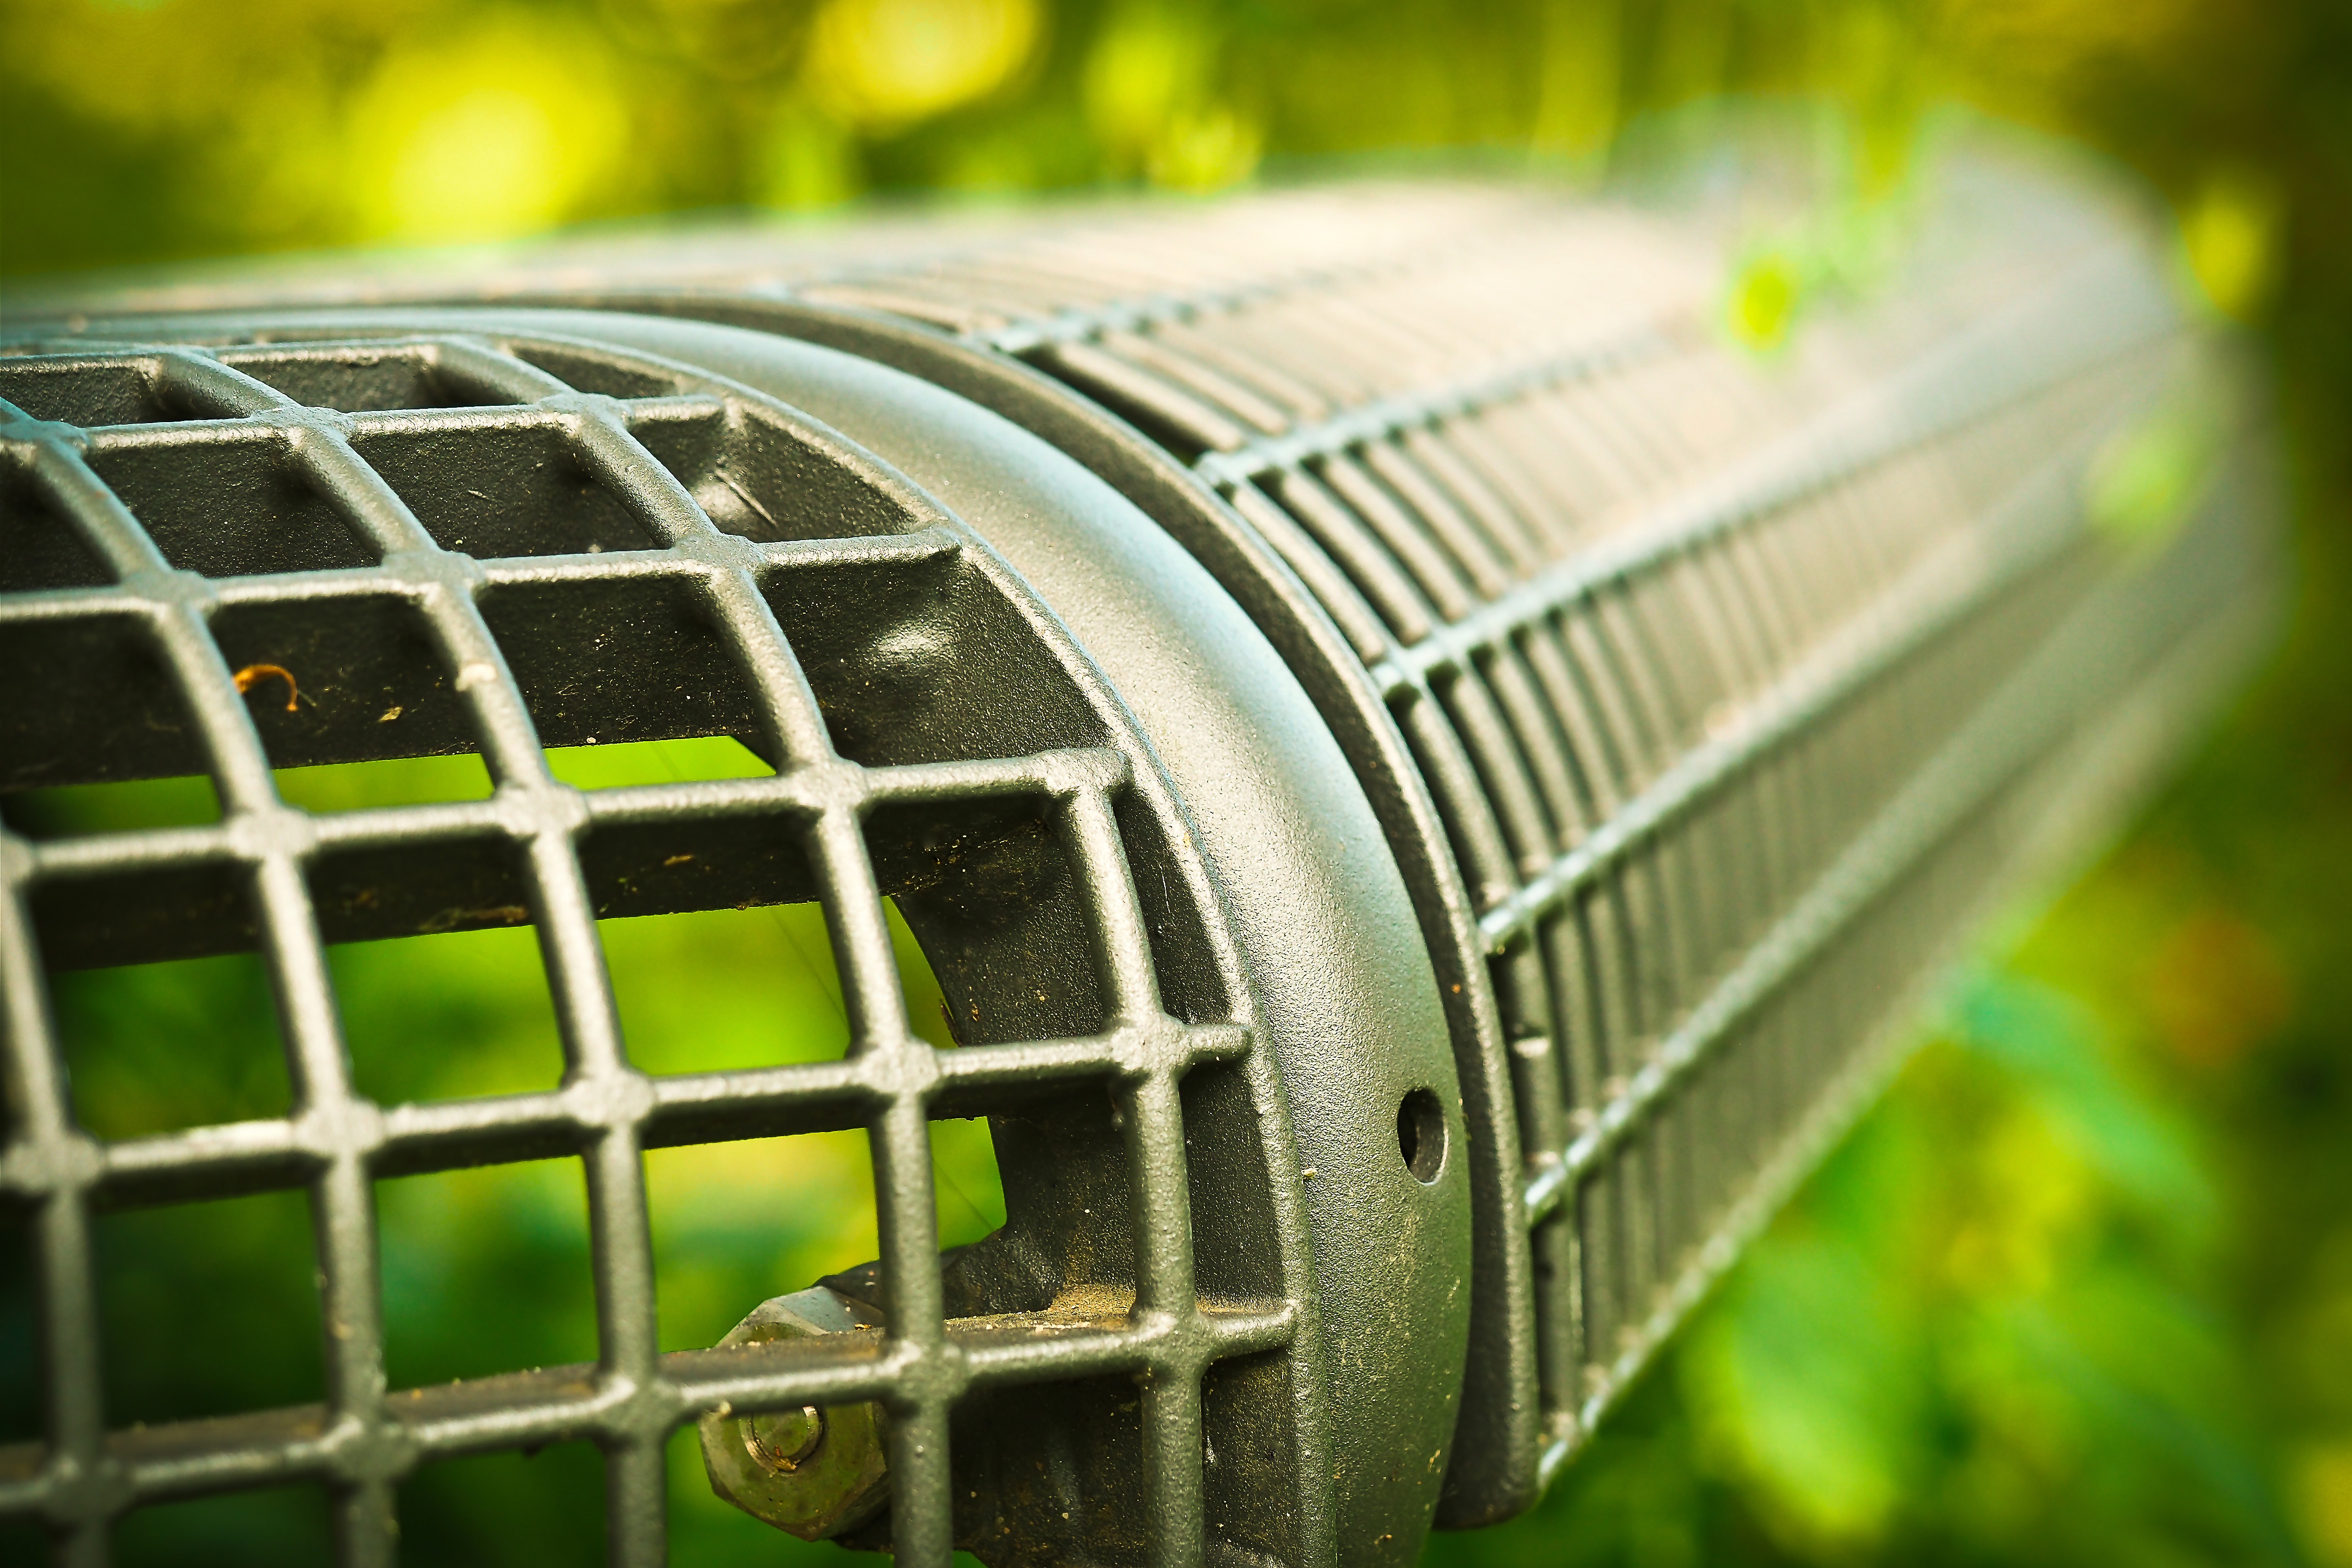
light, structure, bench, photography, sunlight, seat, steel, green, macro, metal, rest, close, sit, close up, bank, grid, out, resting place, macro photography, click, personal computer hardware